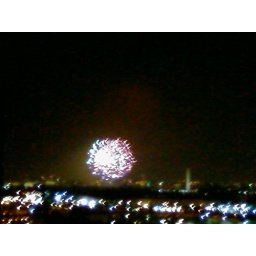
From the roof of my building in Arlington, VA